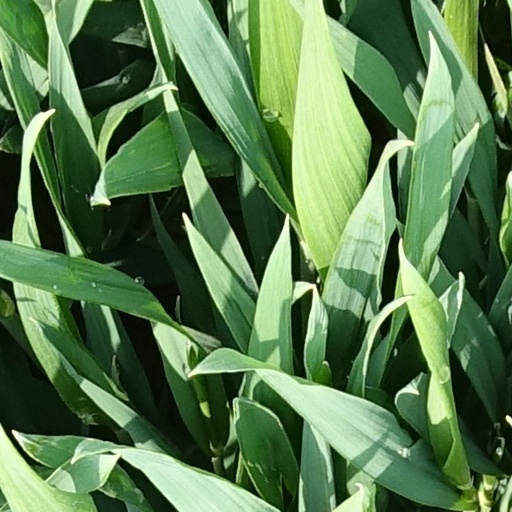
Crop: wheat